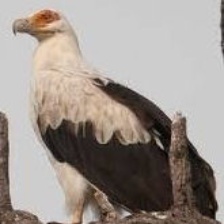
Species: PALM NUT VULTURE
Scientific name: GYPOHIERAX ANGOLENSIS
ImageNet parent category: vulture